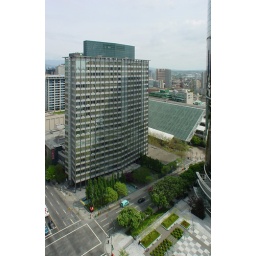
Claimed to be the tallest office tower in the British Commonwealth when completed, which it never was.